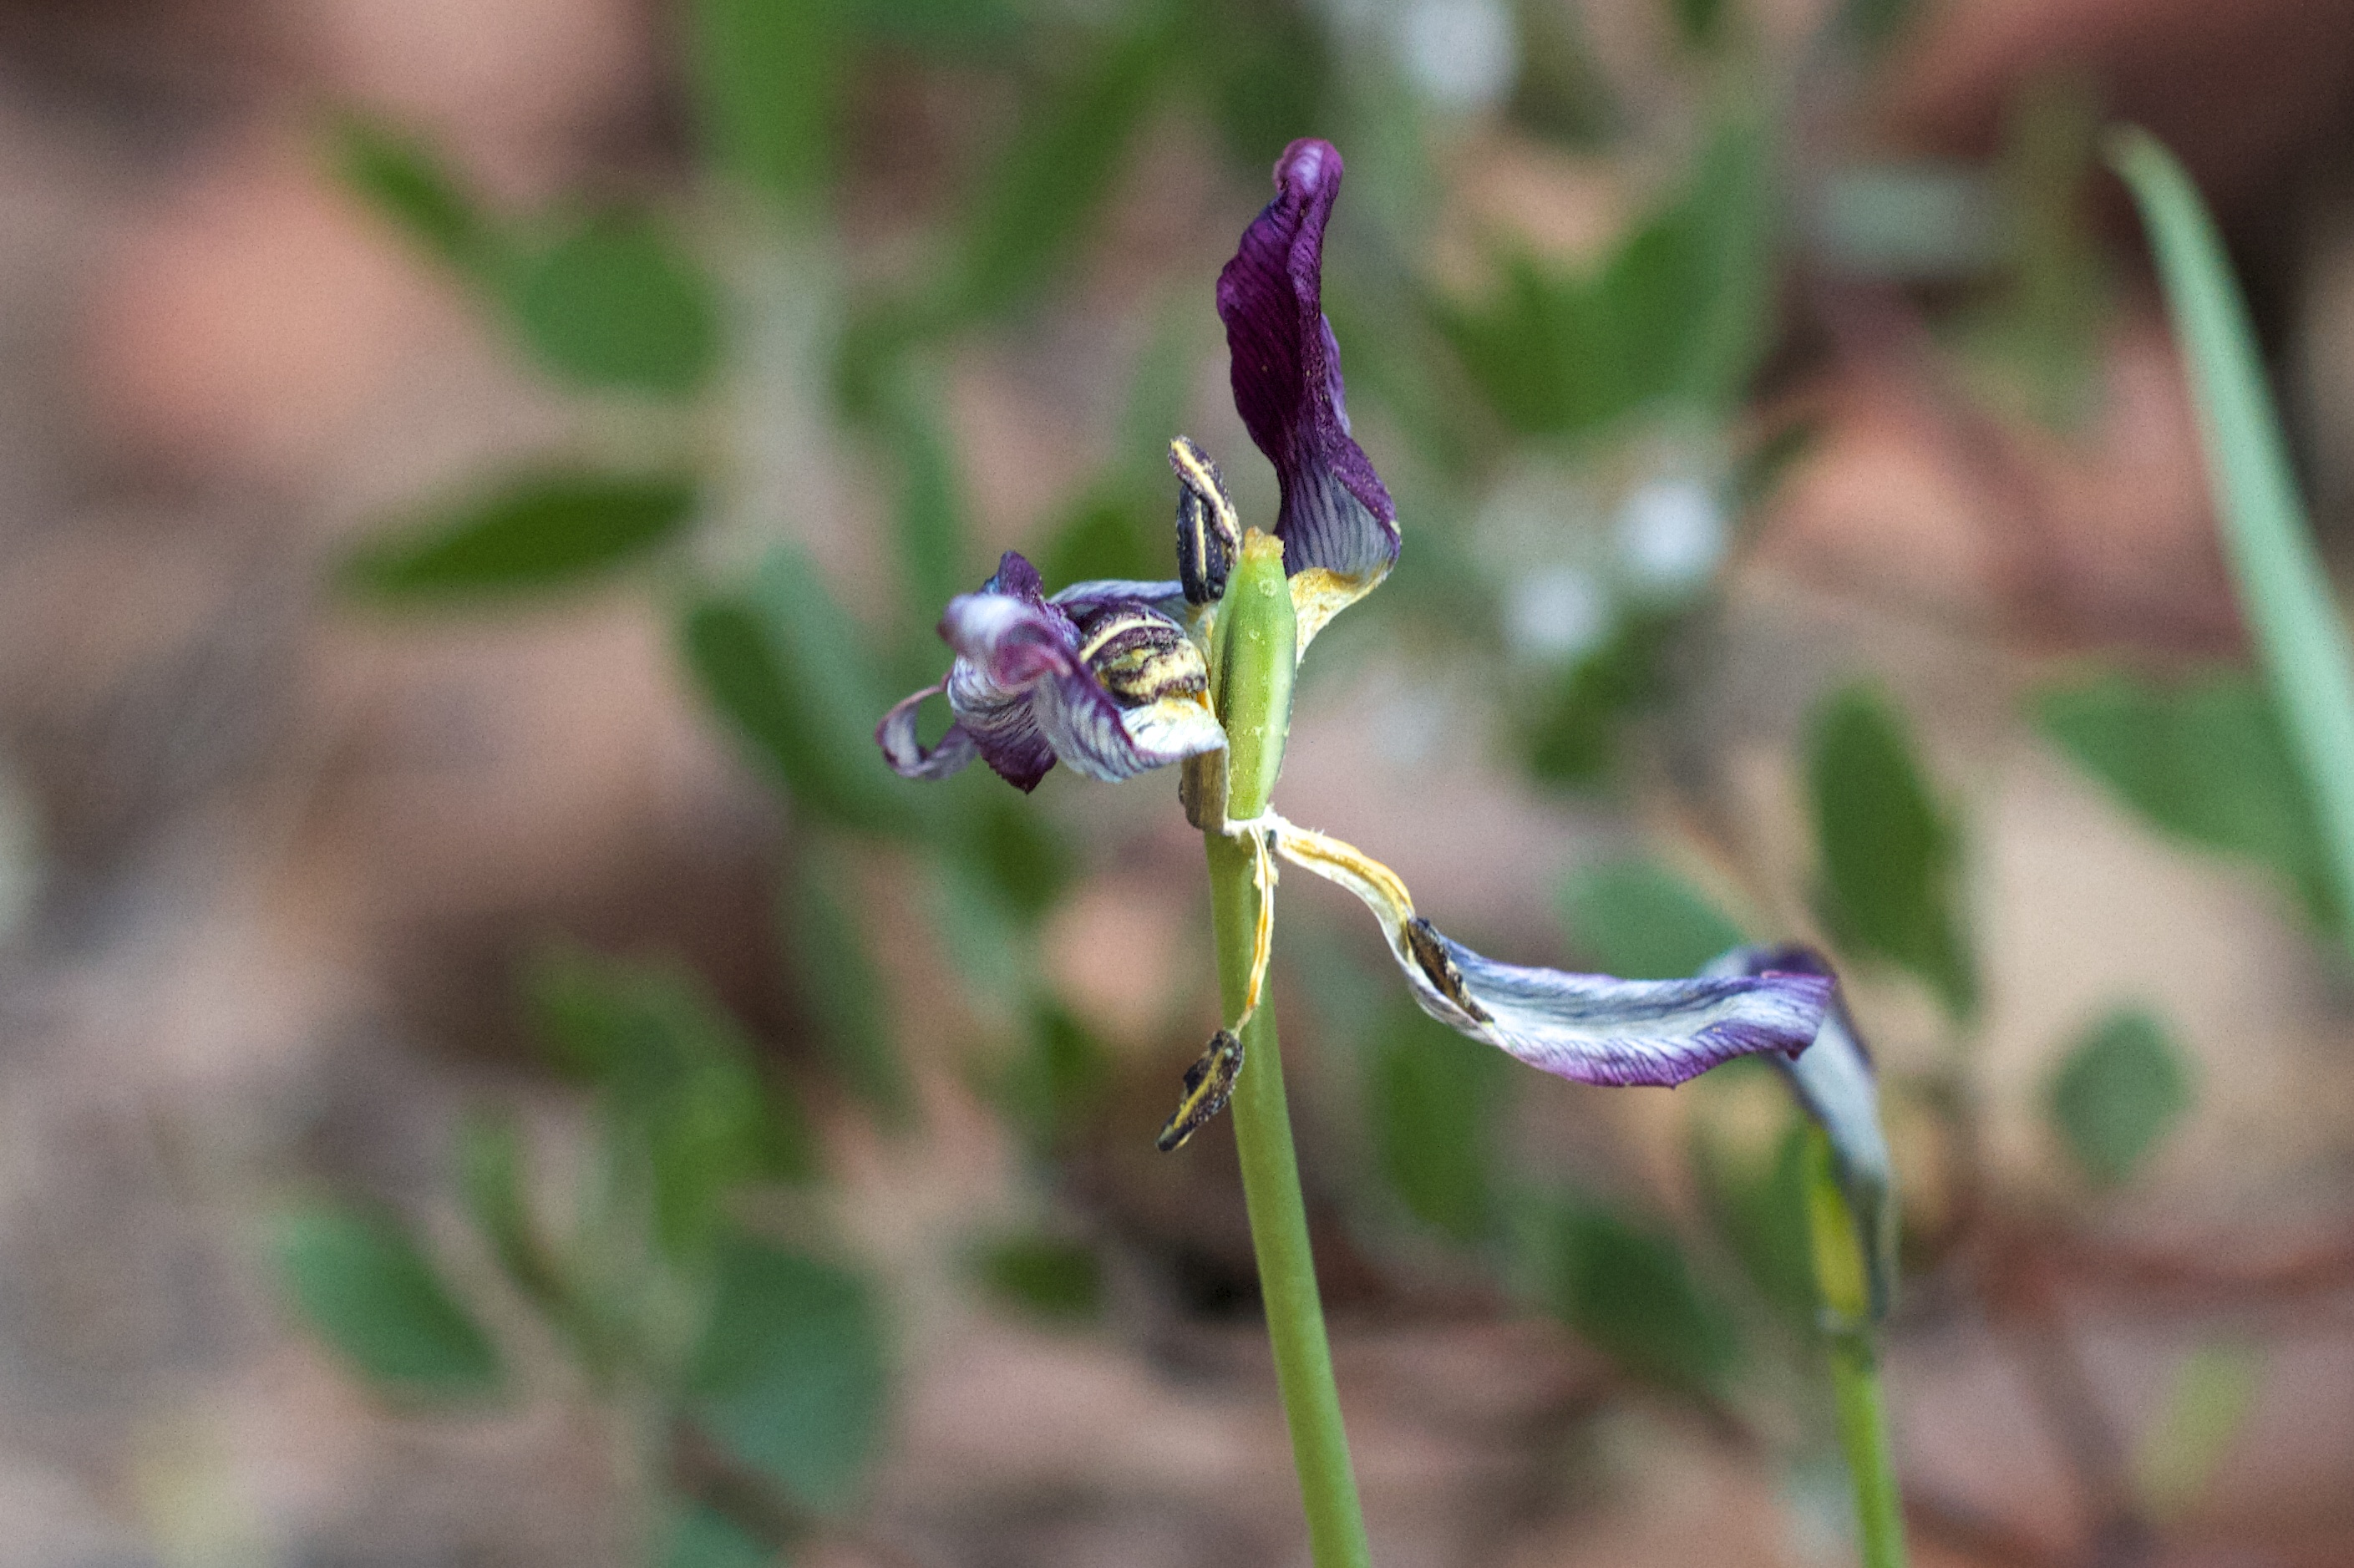
nature, plant, flower, herb, botany, flora, wildflower, macro photography, flowering plant, plant stem, land plant, dayflower family